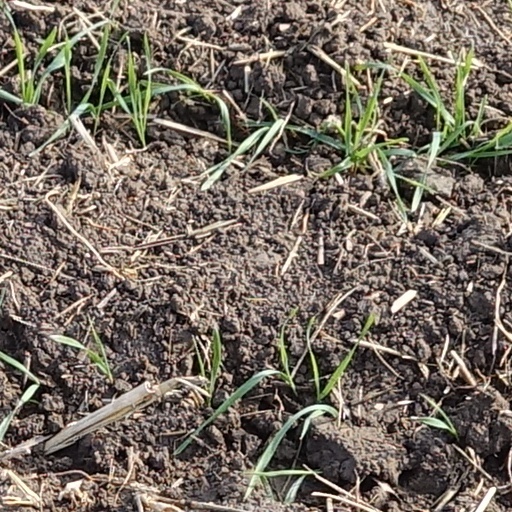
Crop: wheat